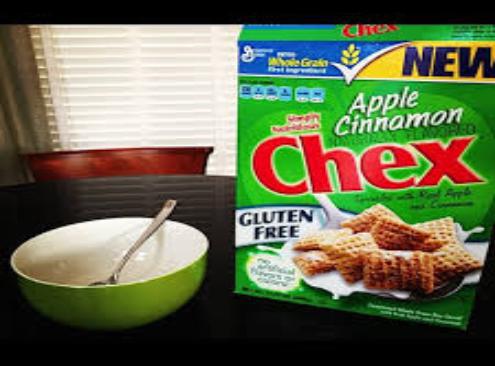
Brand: Apple Cinnamon Chex
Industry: Food